Bethlehem Chapel (Saint-Jean-de-Boiseau)

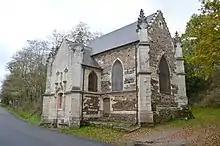
The front entrance door

Bethlehem Chapel ("chapelle de Bethléem") is a Roman Catholic chapel, located in the French community of Saint-Jean-de-Boiseau in Loire-Atlantique, beside district road 58, between Saint-Jean-de-Boiseau and Le Pellerin.